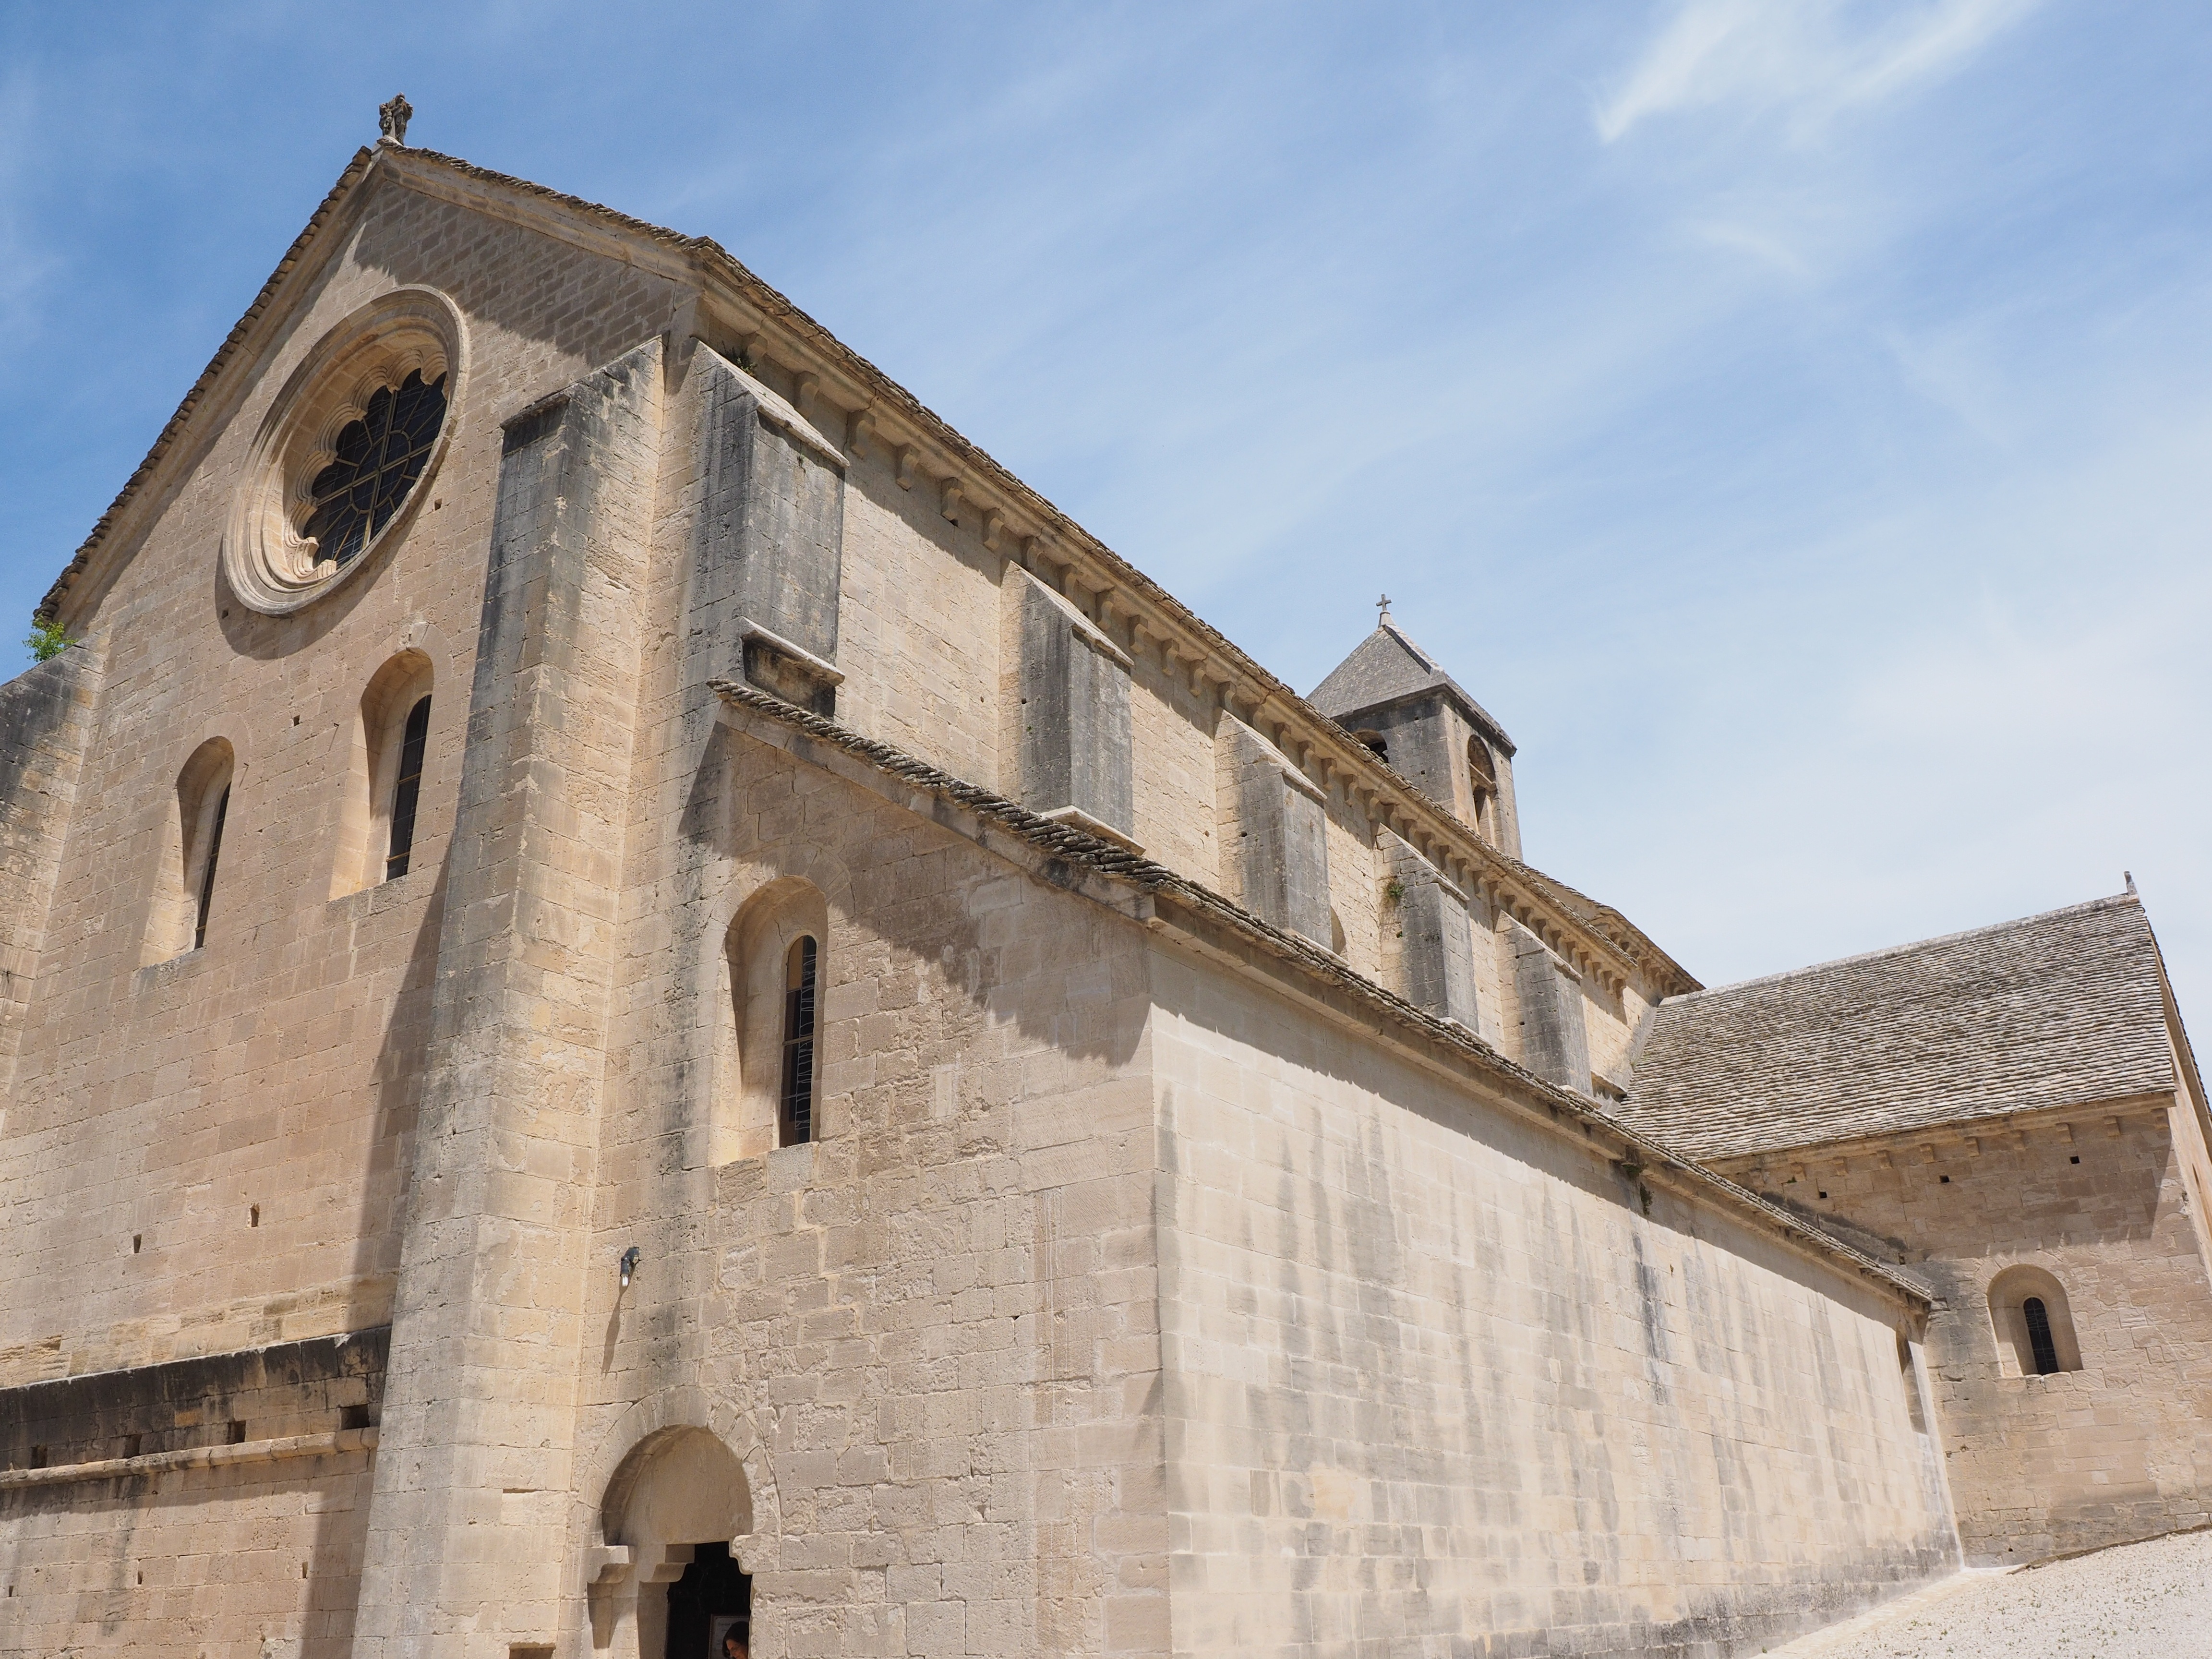
architecture, town, building, france, facade, church, cathedral, chapel, fortification, place of worship, ruins, monastery, synagogue, history, abbey, middle ages, vaucluse, gordes, department of vaucluse, abbaye de's nanque, notre dame de's nanque, the order of cistercians, cistercian monks, s nanque abbey, zisterzienser, abbey church, bistum avignon, ancient history, spanish missions in california